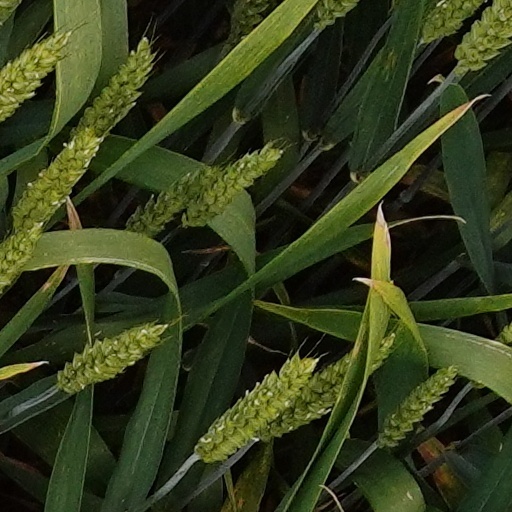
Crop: wheat